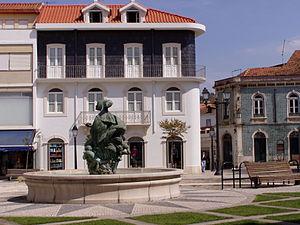
Alcobaça est une municipalité du Portugal, du district de Leiria située dans le sous-région de l'Ouest, dans la province de l'Estremadura, et la région Centre.